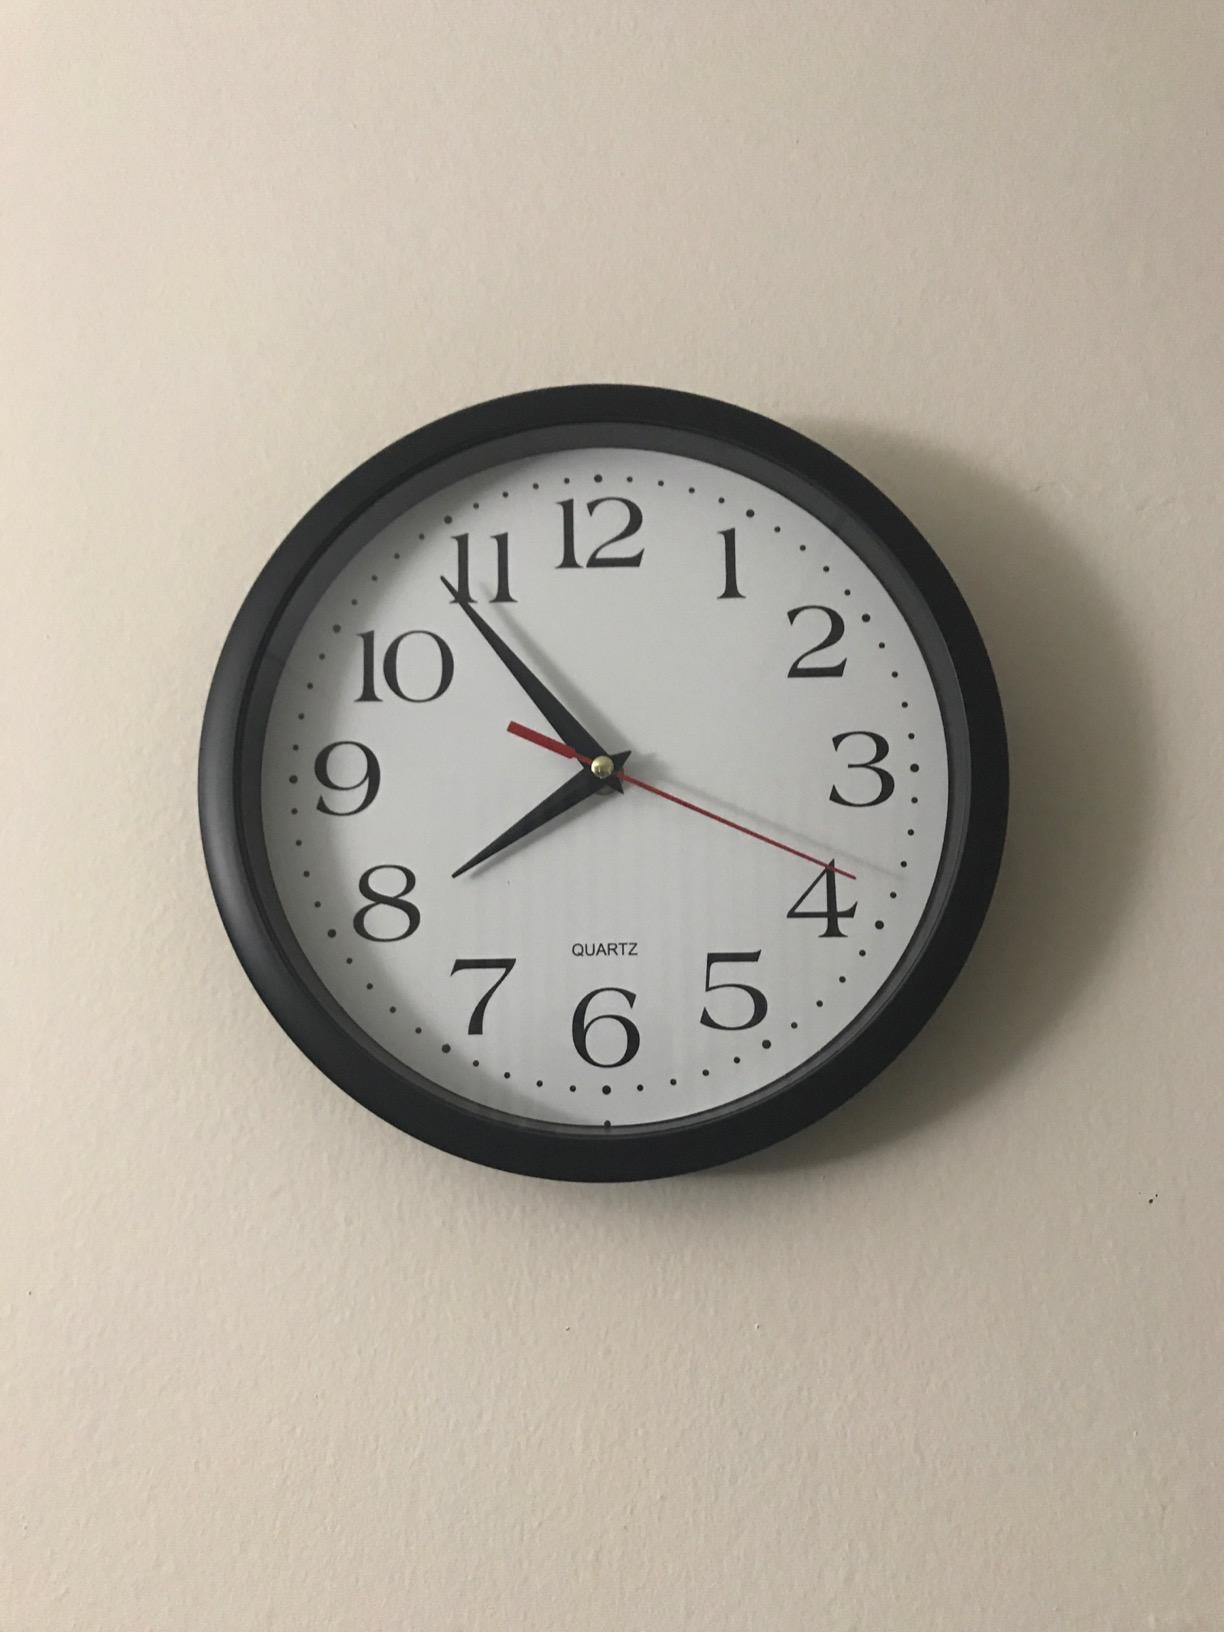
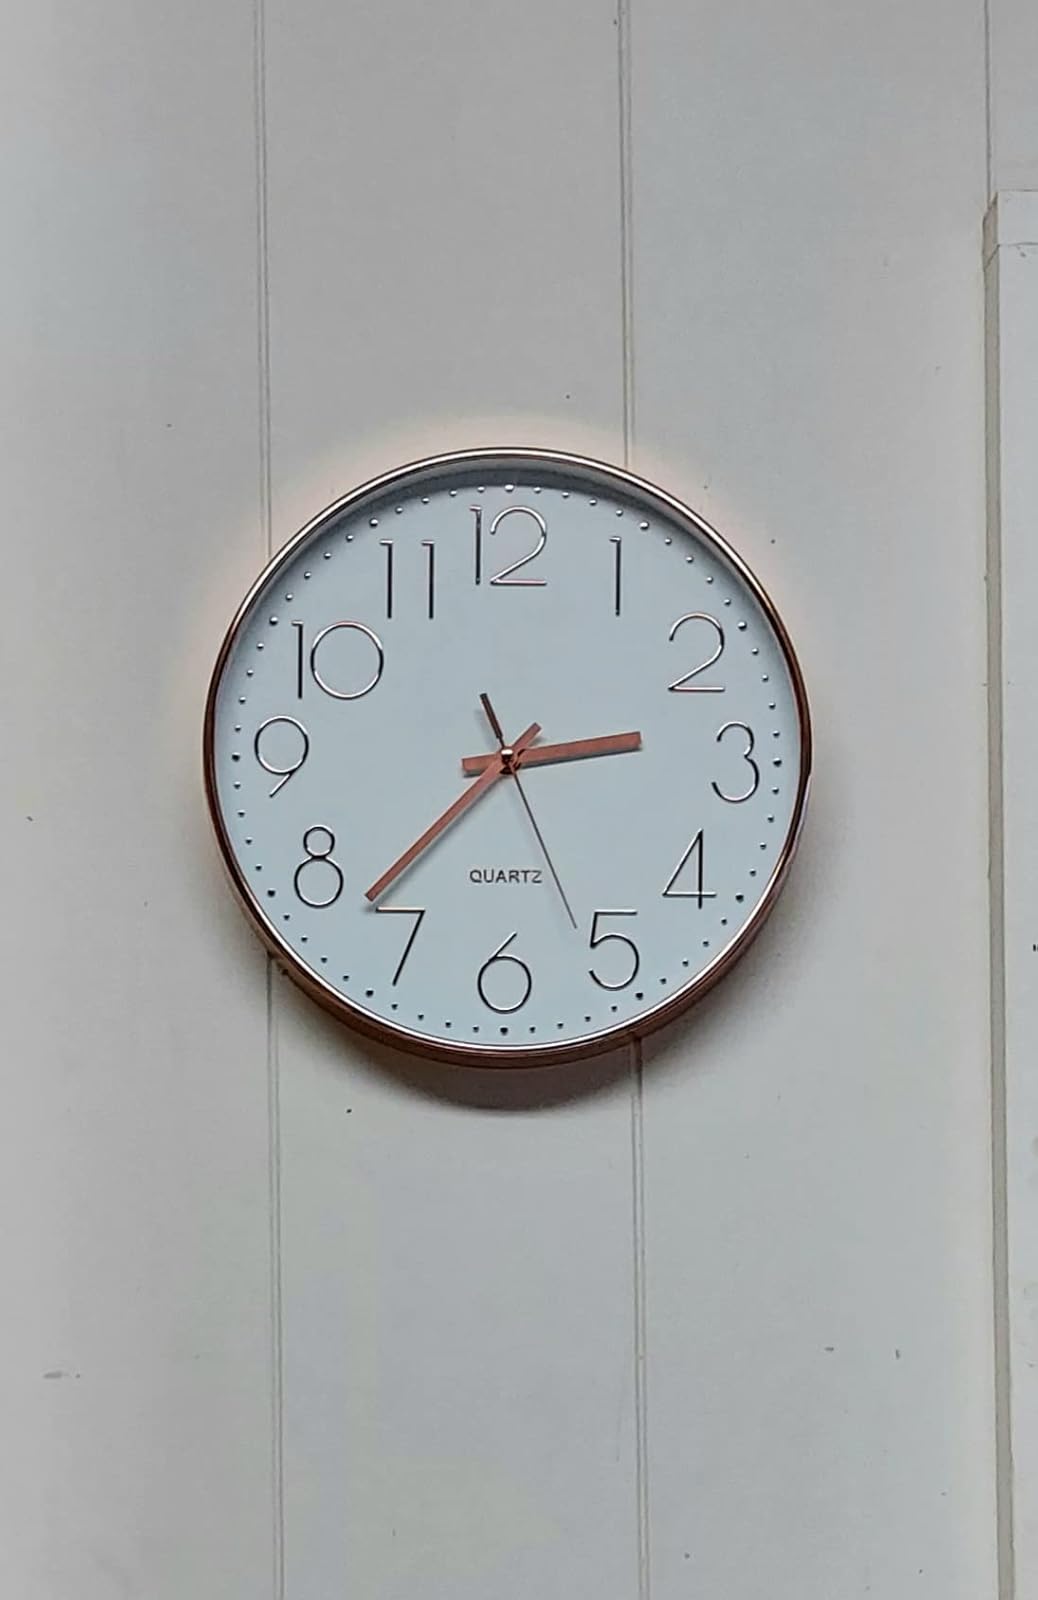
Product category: clock
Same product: no